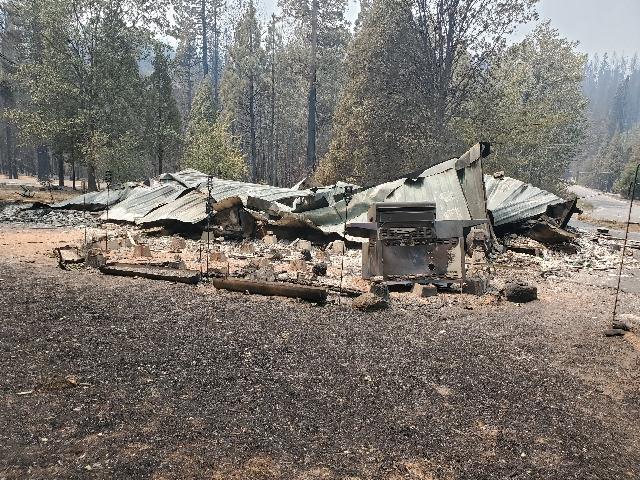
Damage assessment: destroyed